B movies since the 1980s

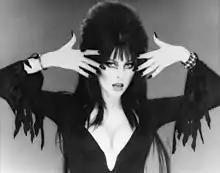
Elvira, Mistress of the Dark adapted the midnight movie tradition for cable television.

The growth of the cable television industry in the 1980s helped support the low-budget film market, as many B movies quickly wound up as "filler" material for 24-hour cable channels or were made expressly for that purpose. The broadcast version of the midnight movie remained popular: the nationally syndicated "Movie Macabre" package starring Cassandra Peterson—aka Elvira, Mistress of the Dark—was essentially a brassier copy of "The Vampira Show", presenting mostly low-budget horror films interspersed with Elvira's satiric commentary and abundant display of cleavage. The video rental market was also becoming central to B-film economics: Empire's financial model, for instance, relied on seeing a profit not from theatrical rentals, but only later, at the video store. A number of Concorde–New Horizon releases appeared only briefly in theaters, or not at all.